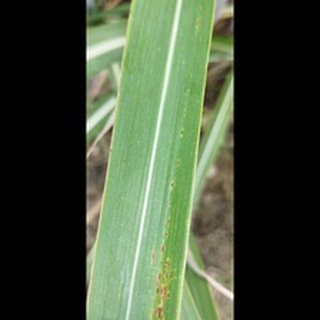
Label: sugarcane_rust